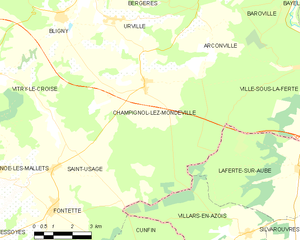
Carte des communes françaises: Champignol-lez-Mondeville